Bondelswarts Rebellion

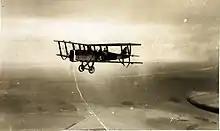
De Havilland DH-9 bomber with mounted machine guns

On 21 May 1922 the Administrator made further efforts to obtain an amicable settlement by sending Major van Coller to meet Jacobus Christian personally for a discussion of the difficulties. Major van Coller was stopped by sentries who mounted the steps (running-boards) of his car and escorted him in. This was later interpreted by Hofmeyr as a gross insult, and it showed that the Bondelswarts were acting as if a state of war already existed. Van Coller delivered the message that the Administrator demanded the surrender of Morris and four of his companions and of all arms in the Bondelswarts possession, but Christian rejected the demand. Jacobus Christian stated that the Bondelswarts would not surrender their arms and ammunition since the five men had not stolen anything, and Morris had already handed over his rifle to Sgt van Niekerk; besides which the Bondelswarts had no rifles to hand over because the Government had failed to return the rifles handed over by Jacobus in 1919, which he now requested be returned.